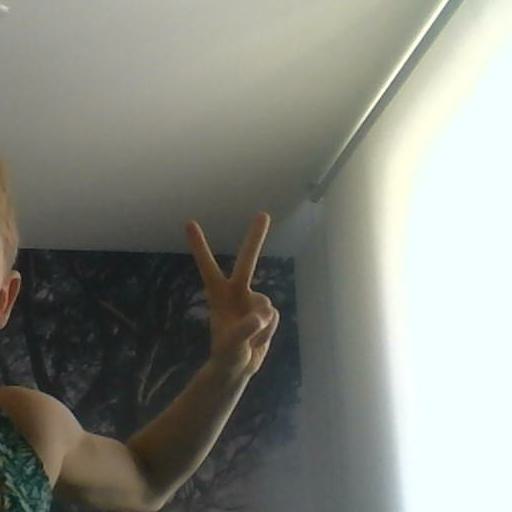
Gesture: peace